Eric Erlandson

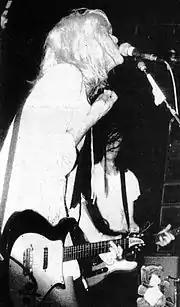
Erlandson (right) performing with Courtney Love in Hole, 1989

In 1989, Erlandson responded to an advertisement placed by Courtney Love in "Recycler", a local classified ad paper. Erlandson describes the band's first rehearsal session, which featured original bassist Lisa Roberts, as follows: